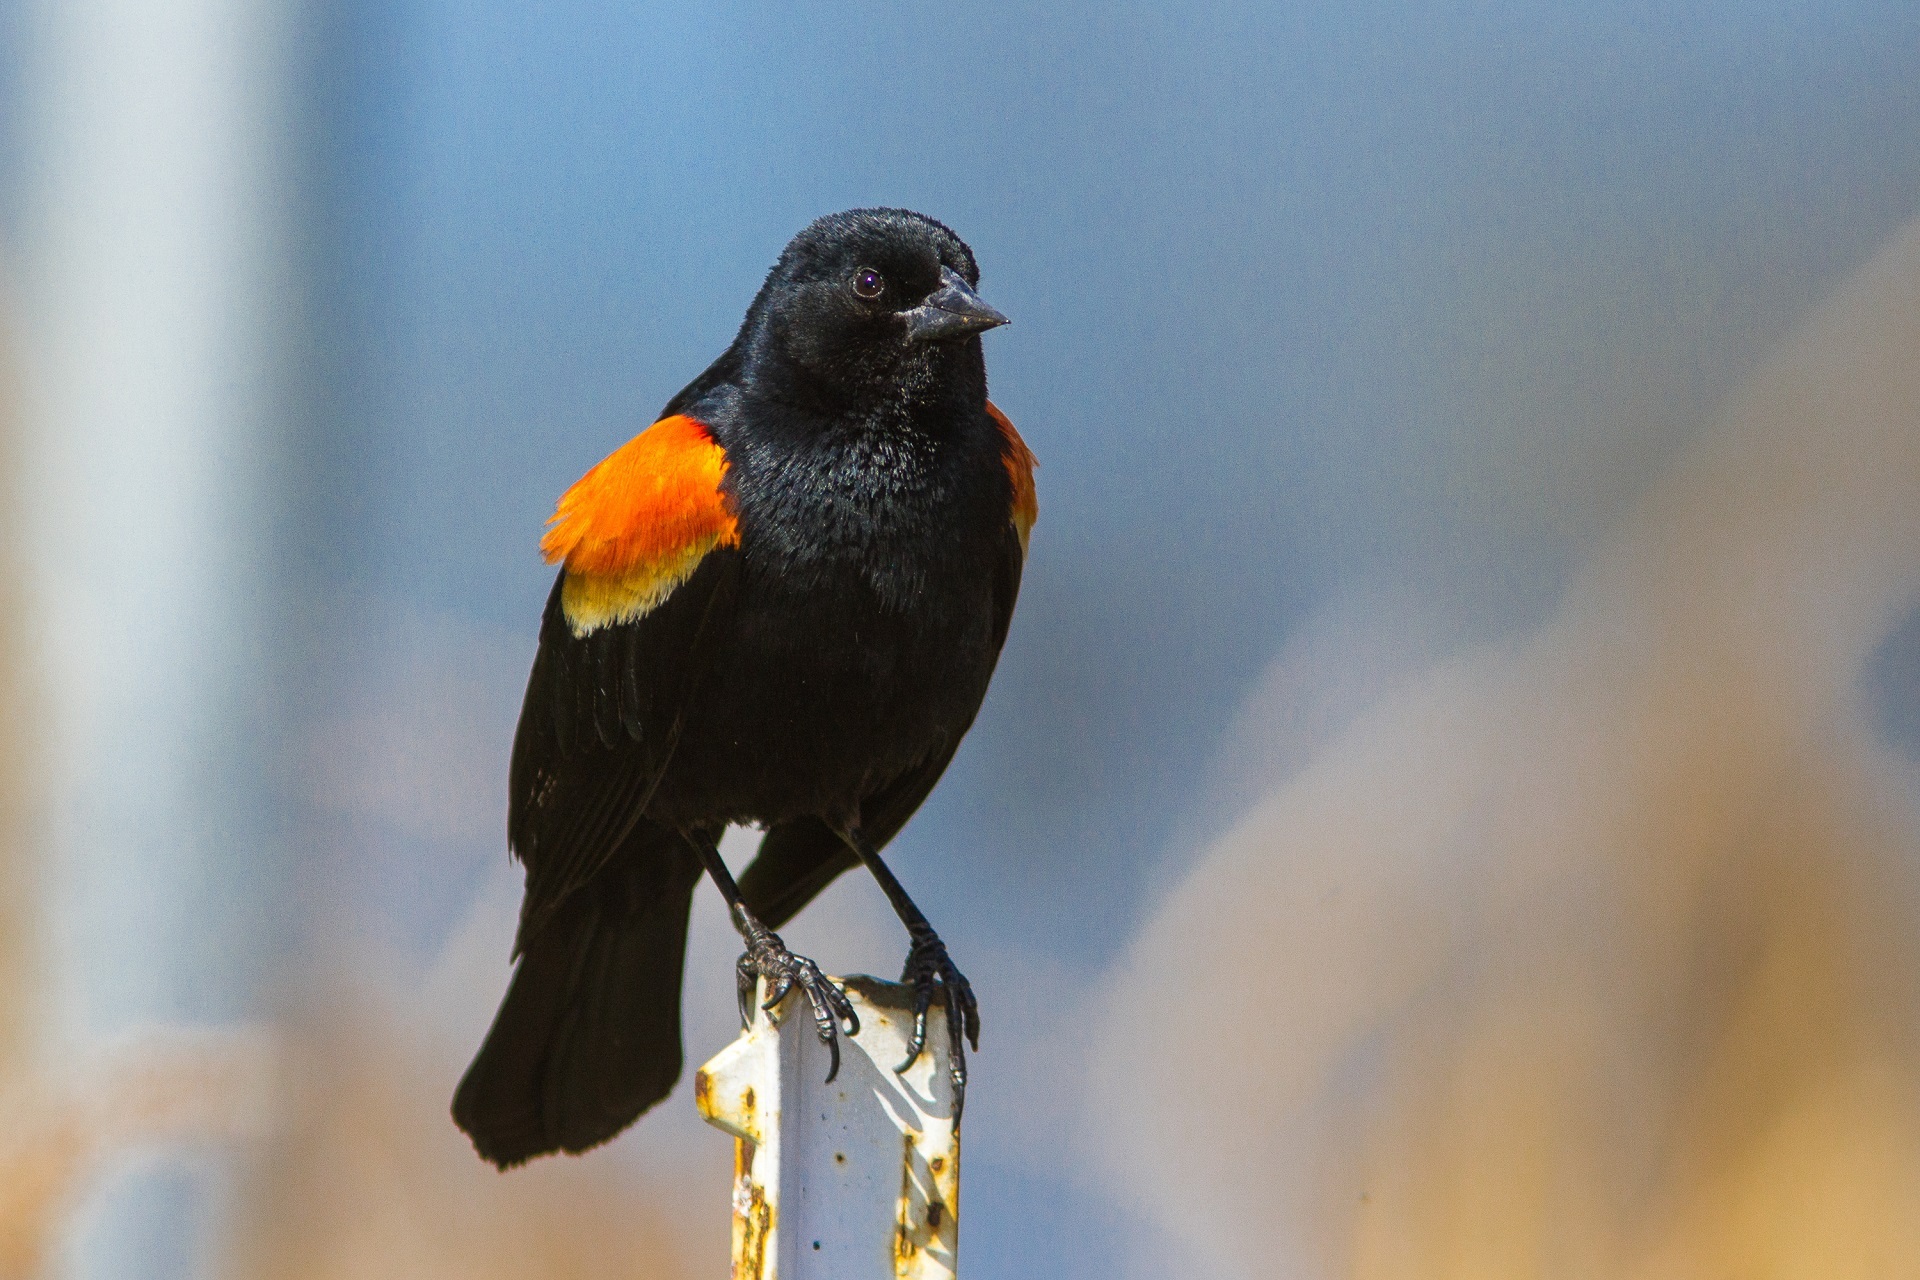
nature, bird, wing, fence, post, looking, wildlife, orange, beak, black, robin, fauna, outdoors, vertebrate, finch, blackbird, perched, red winged blackbird, old world flycatcher, perching bird